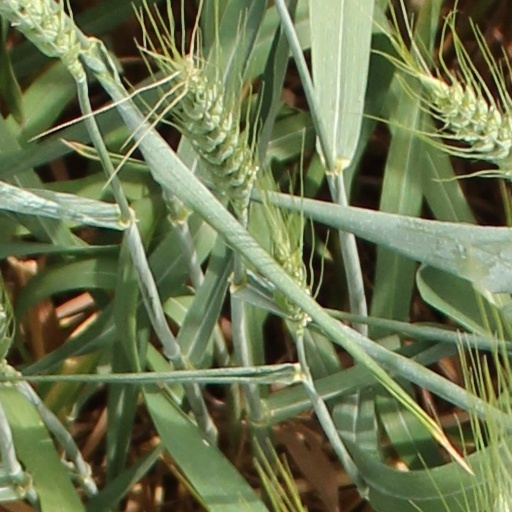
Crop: wheat